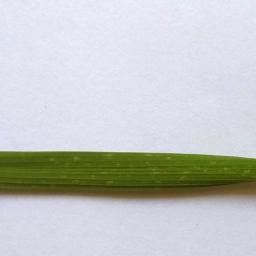
Label: Rice___Healthy